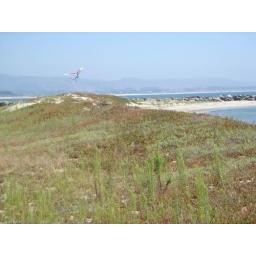
A kite that I saw flying near the beach while riding on the bike path.